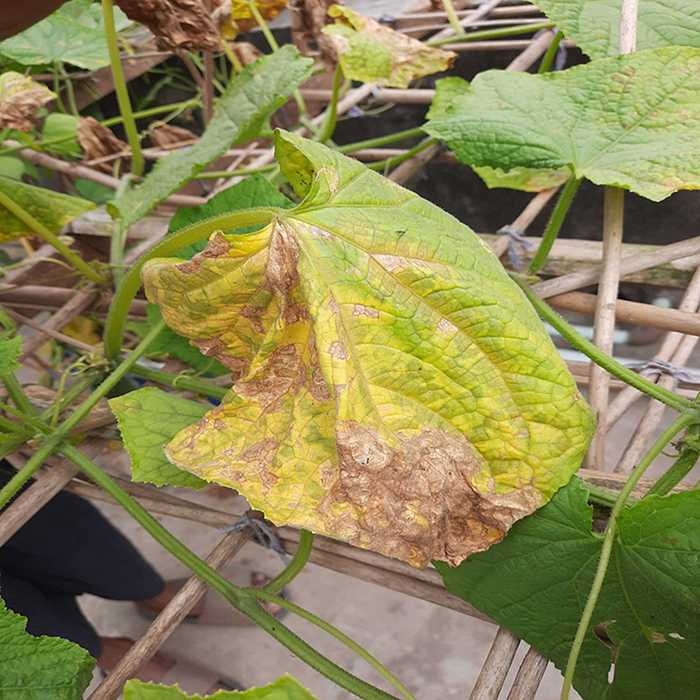
Plant: Cucumber
Label: Anthracnose lesions